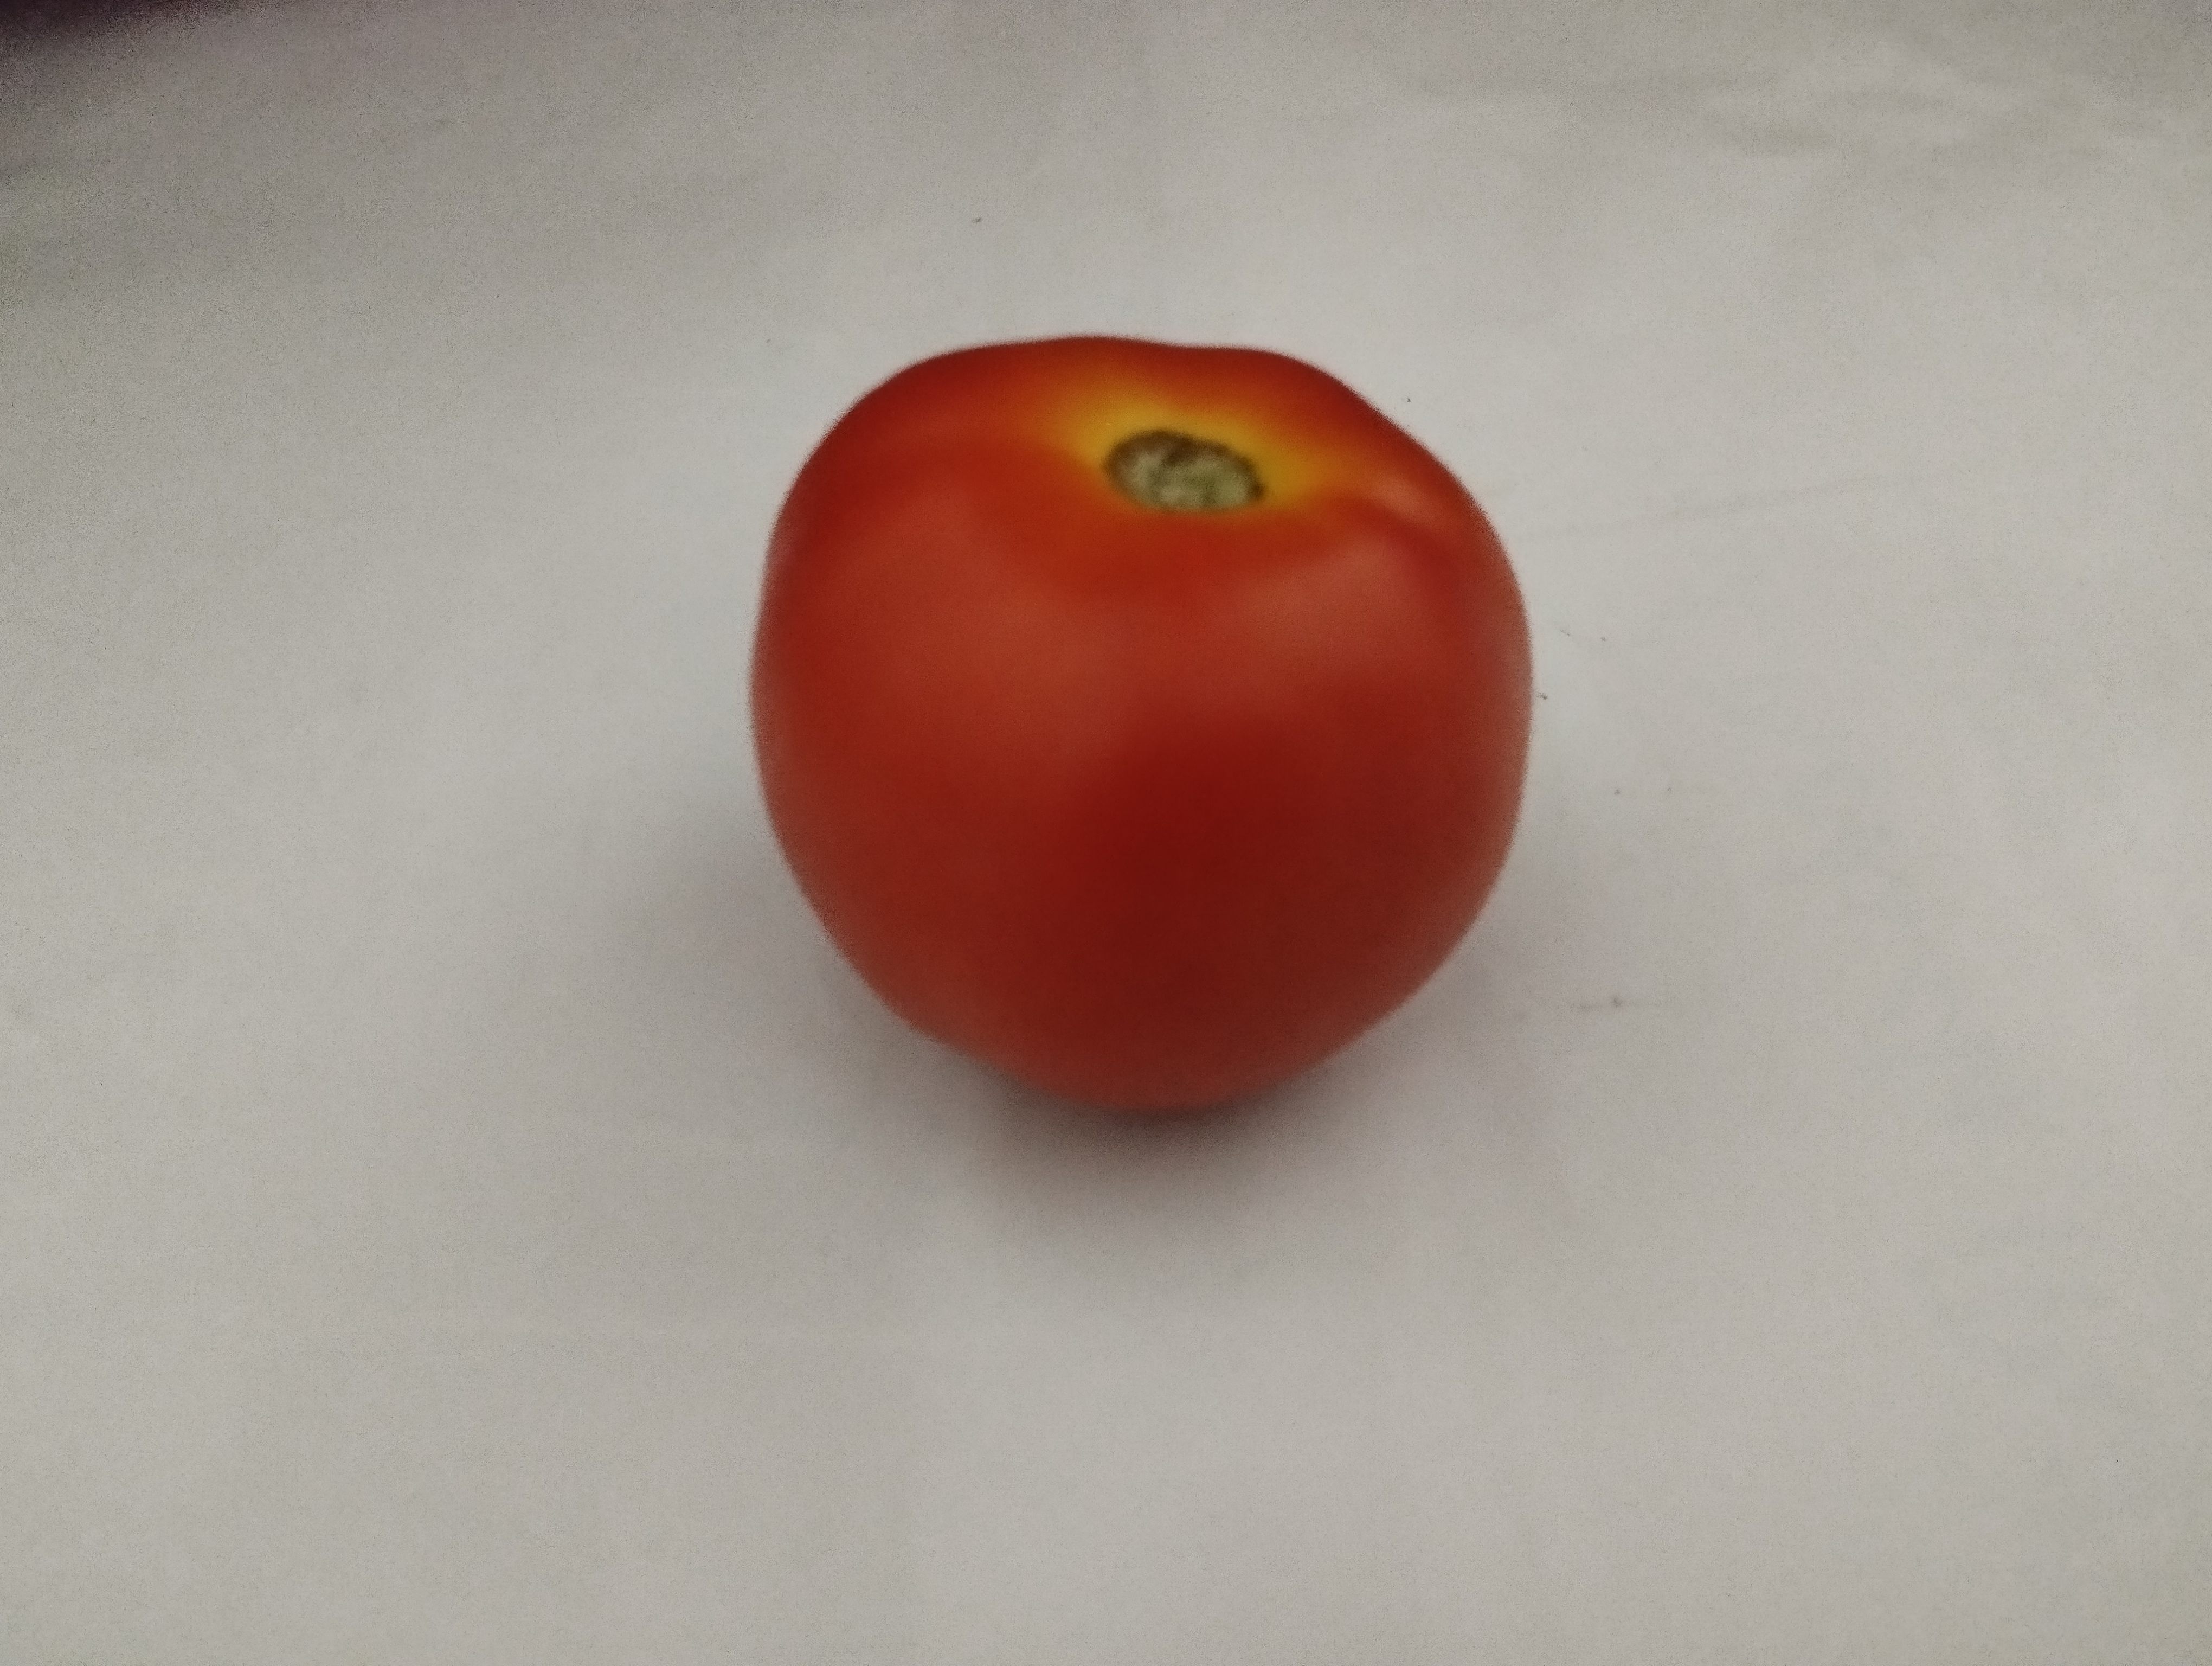
Label: Solanum Iycopersicum